Wyvern Lingo

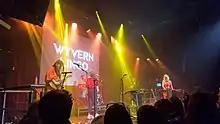
Wyvern Lingo performing in 2018 at The Academy, Dublin

Wyvern Lingo are an Irish band from Bray in County Wicklow. It consists of Caoimhe Barry (vocals, drums, guitar), Karen Cowley (vocals, synth, bass) and Saoirse Duane (vocals, guitar).